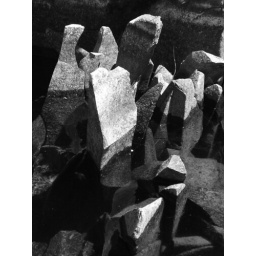
This is a small group of rocks above the water line.